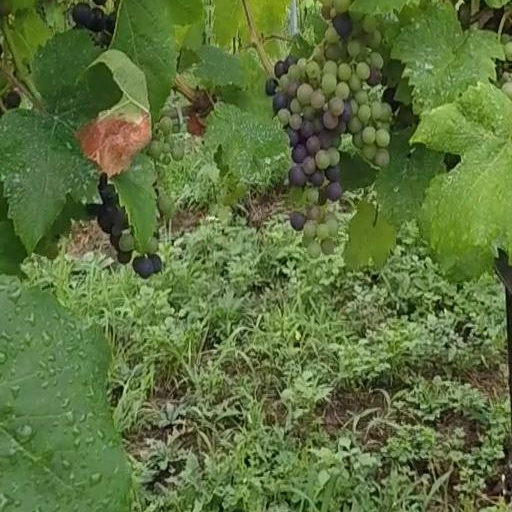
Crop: grape